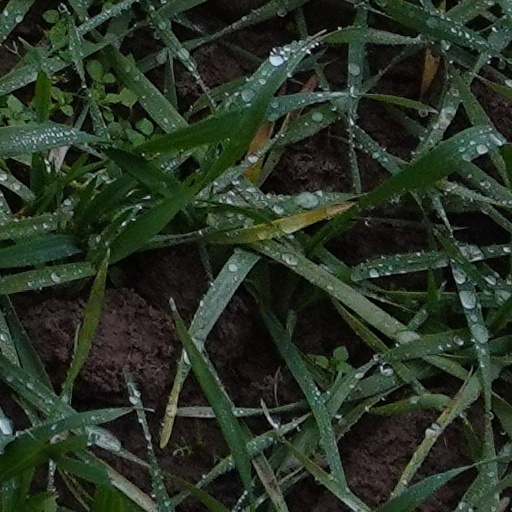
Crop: wheat